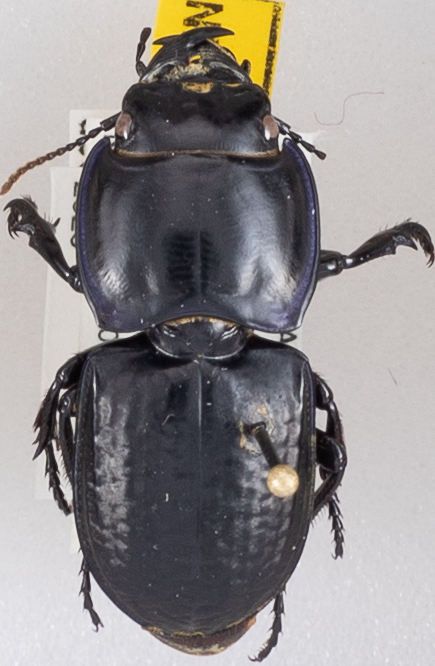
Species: Pasimachus sublaevis
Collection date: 2020-06-30
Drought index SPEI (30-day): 0.322
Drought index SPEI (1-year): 0.764
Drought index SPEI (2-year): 0.926